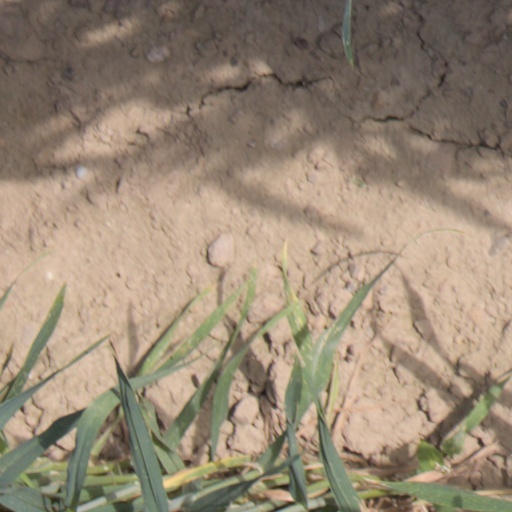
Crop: wheat